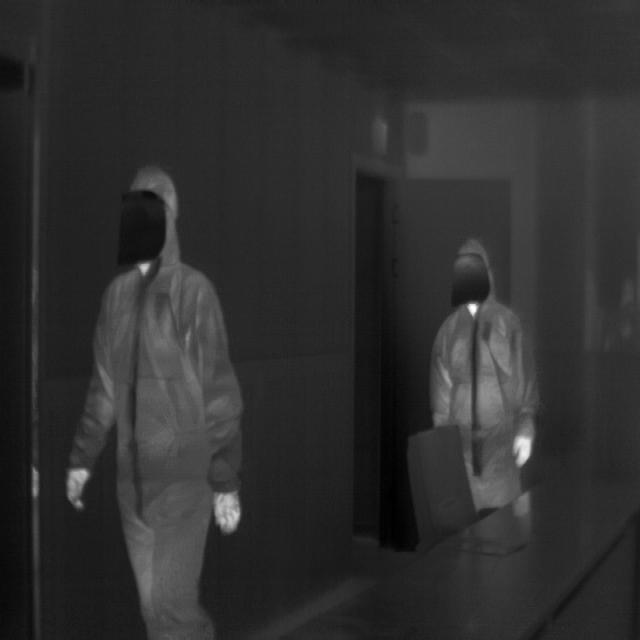
Detected objects:
label: person
label: person